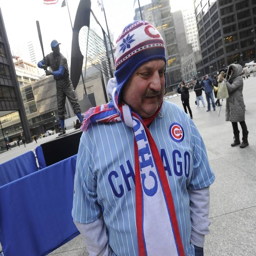
person , stopped by to see the statue now standing .